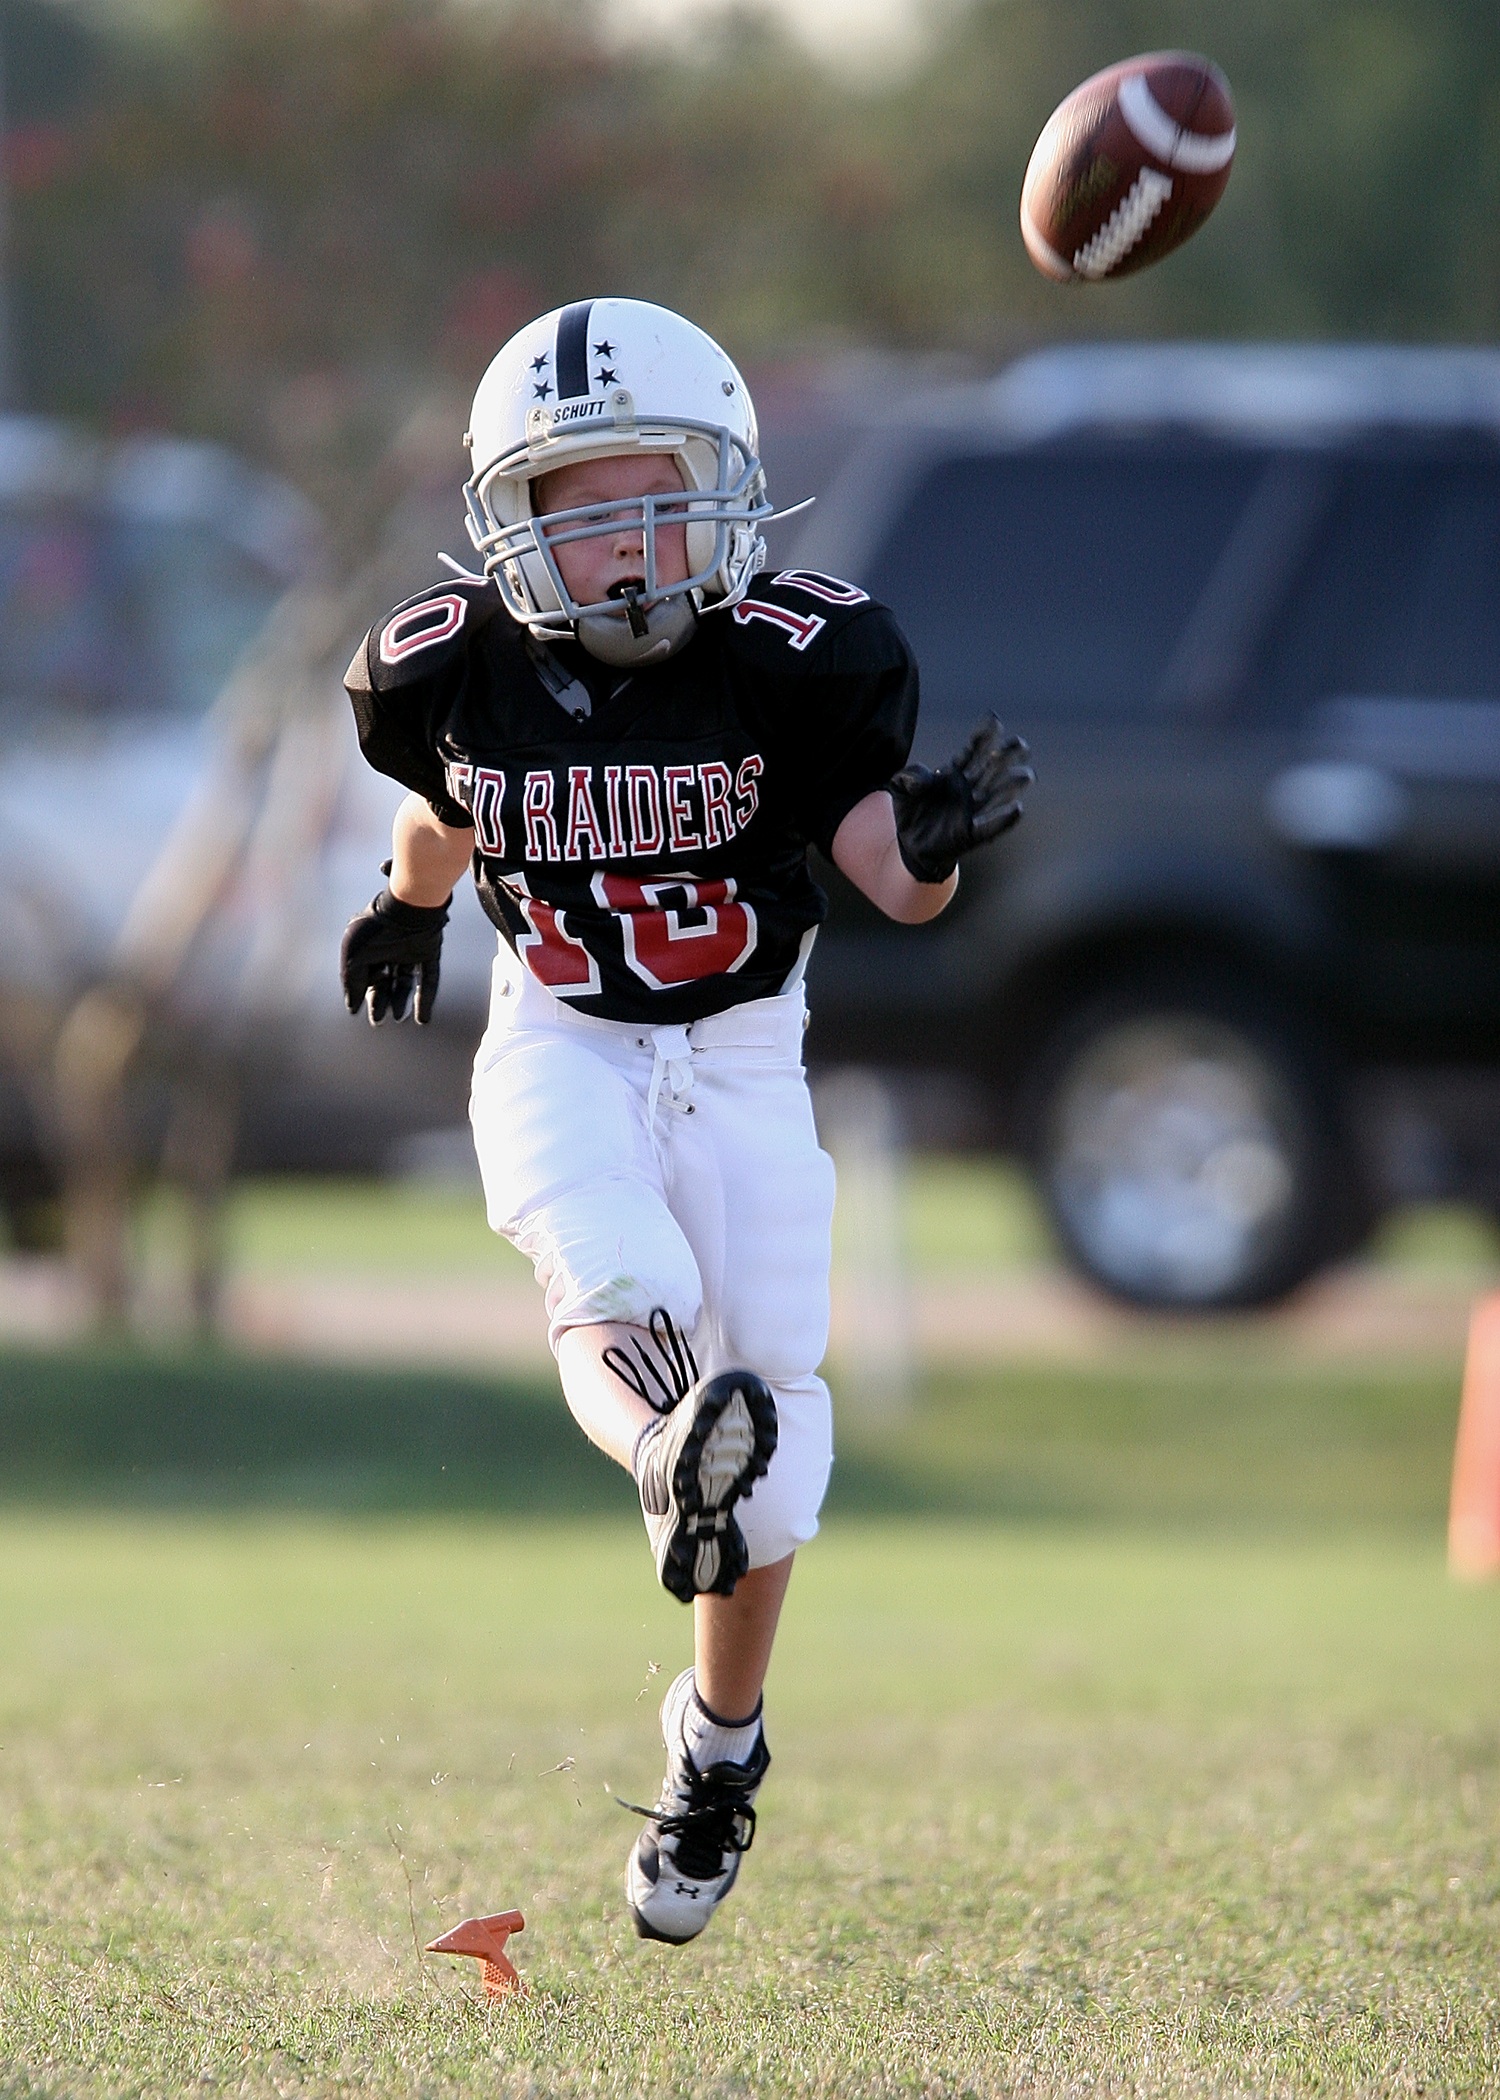
grass, sport, field, game, play, boy, green, foot, action, soccer, child, playing, football, player, competition, american, american football, sports, ball, texas, active, tackle, kicker, football player, youth league, ball game, football game, kick off, kicking, team sport, baseball positions, gridiron football